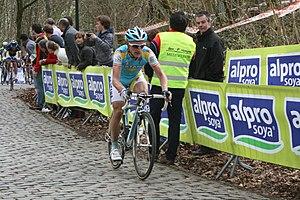
Enrico Gasparotto dans la deuxième ascension du mont Kemmel lors de Gand-Wevelgem 2010